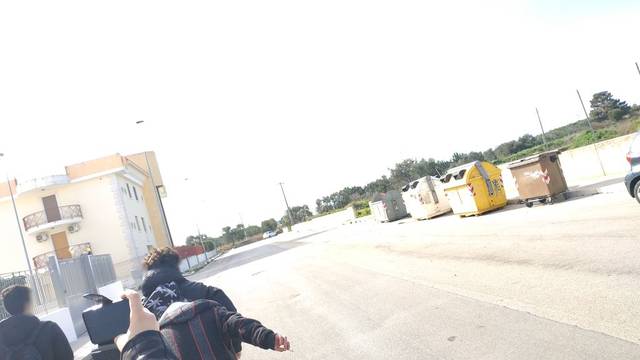
Region: Italy
Coordinates: 41.11, 16.676